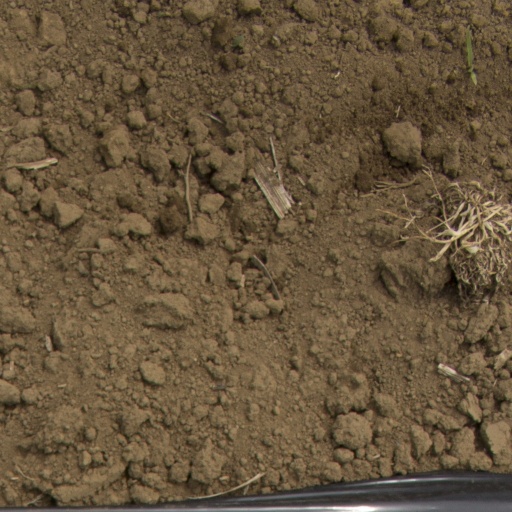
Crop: Jerusalem artichoke